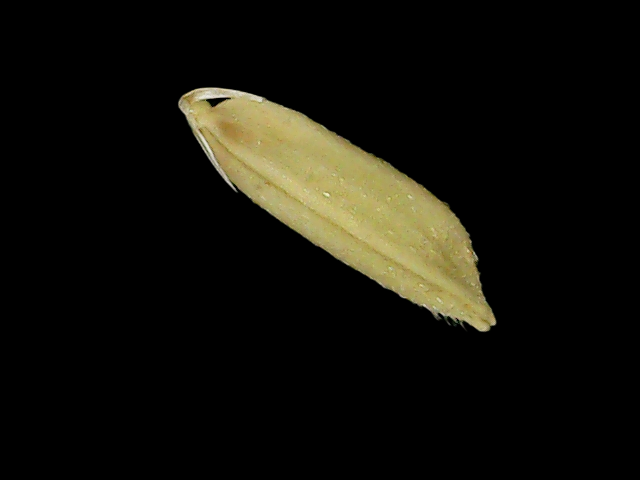
Rice variety: Bd75